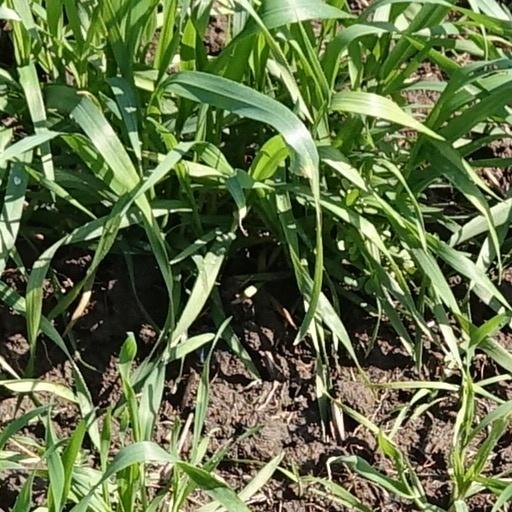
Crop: wheat